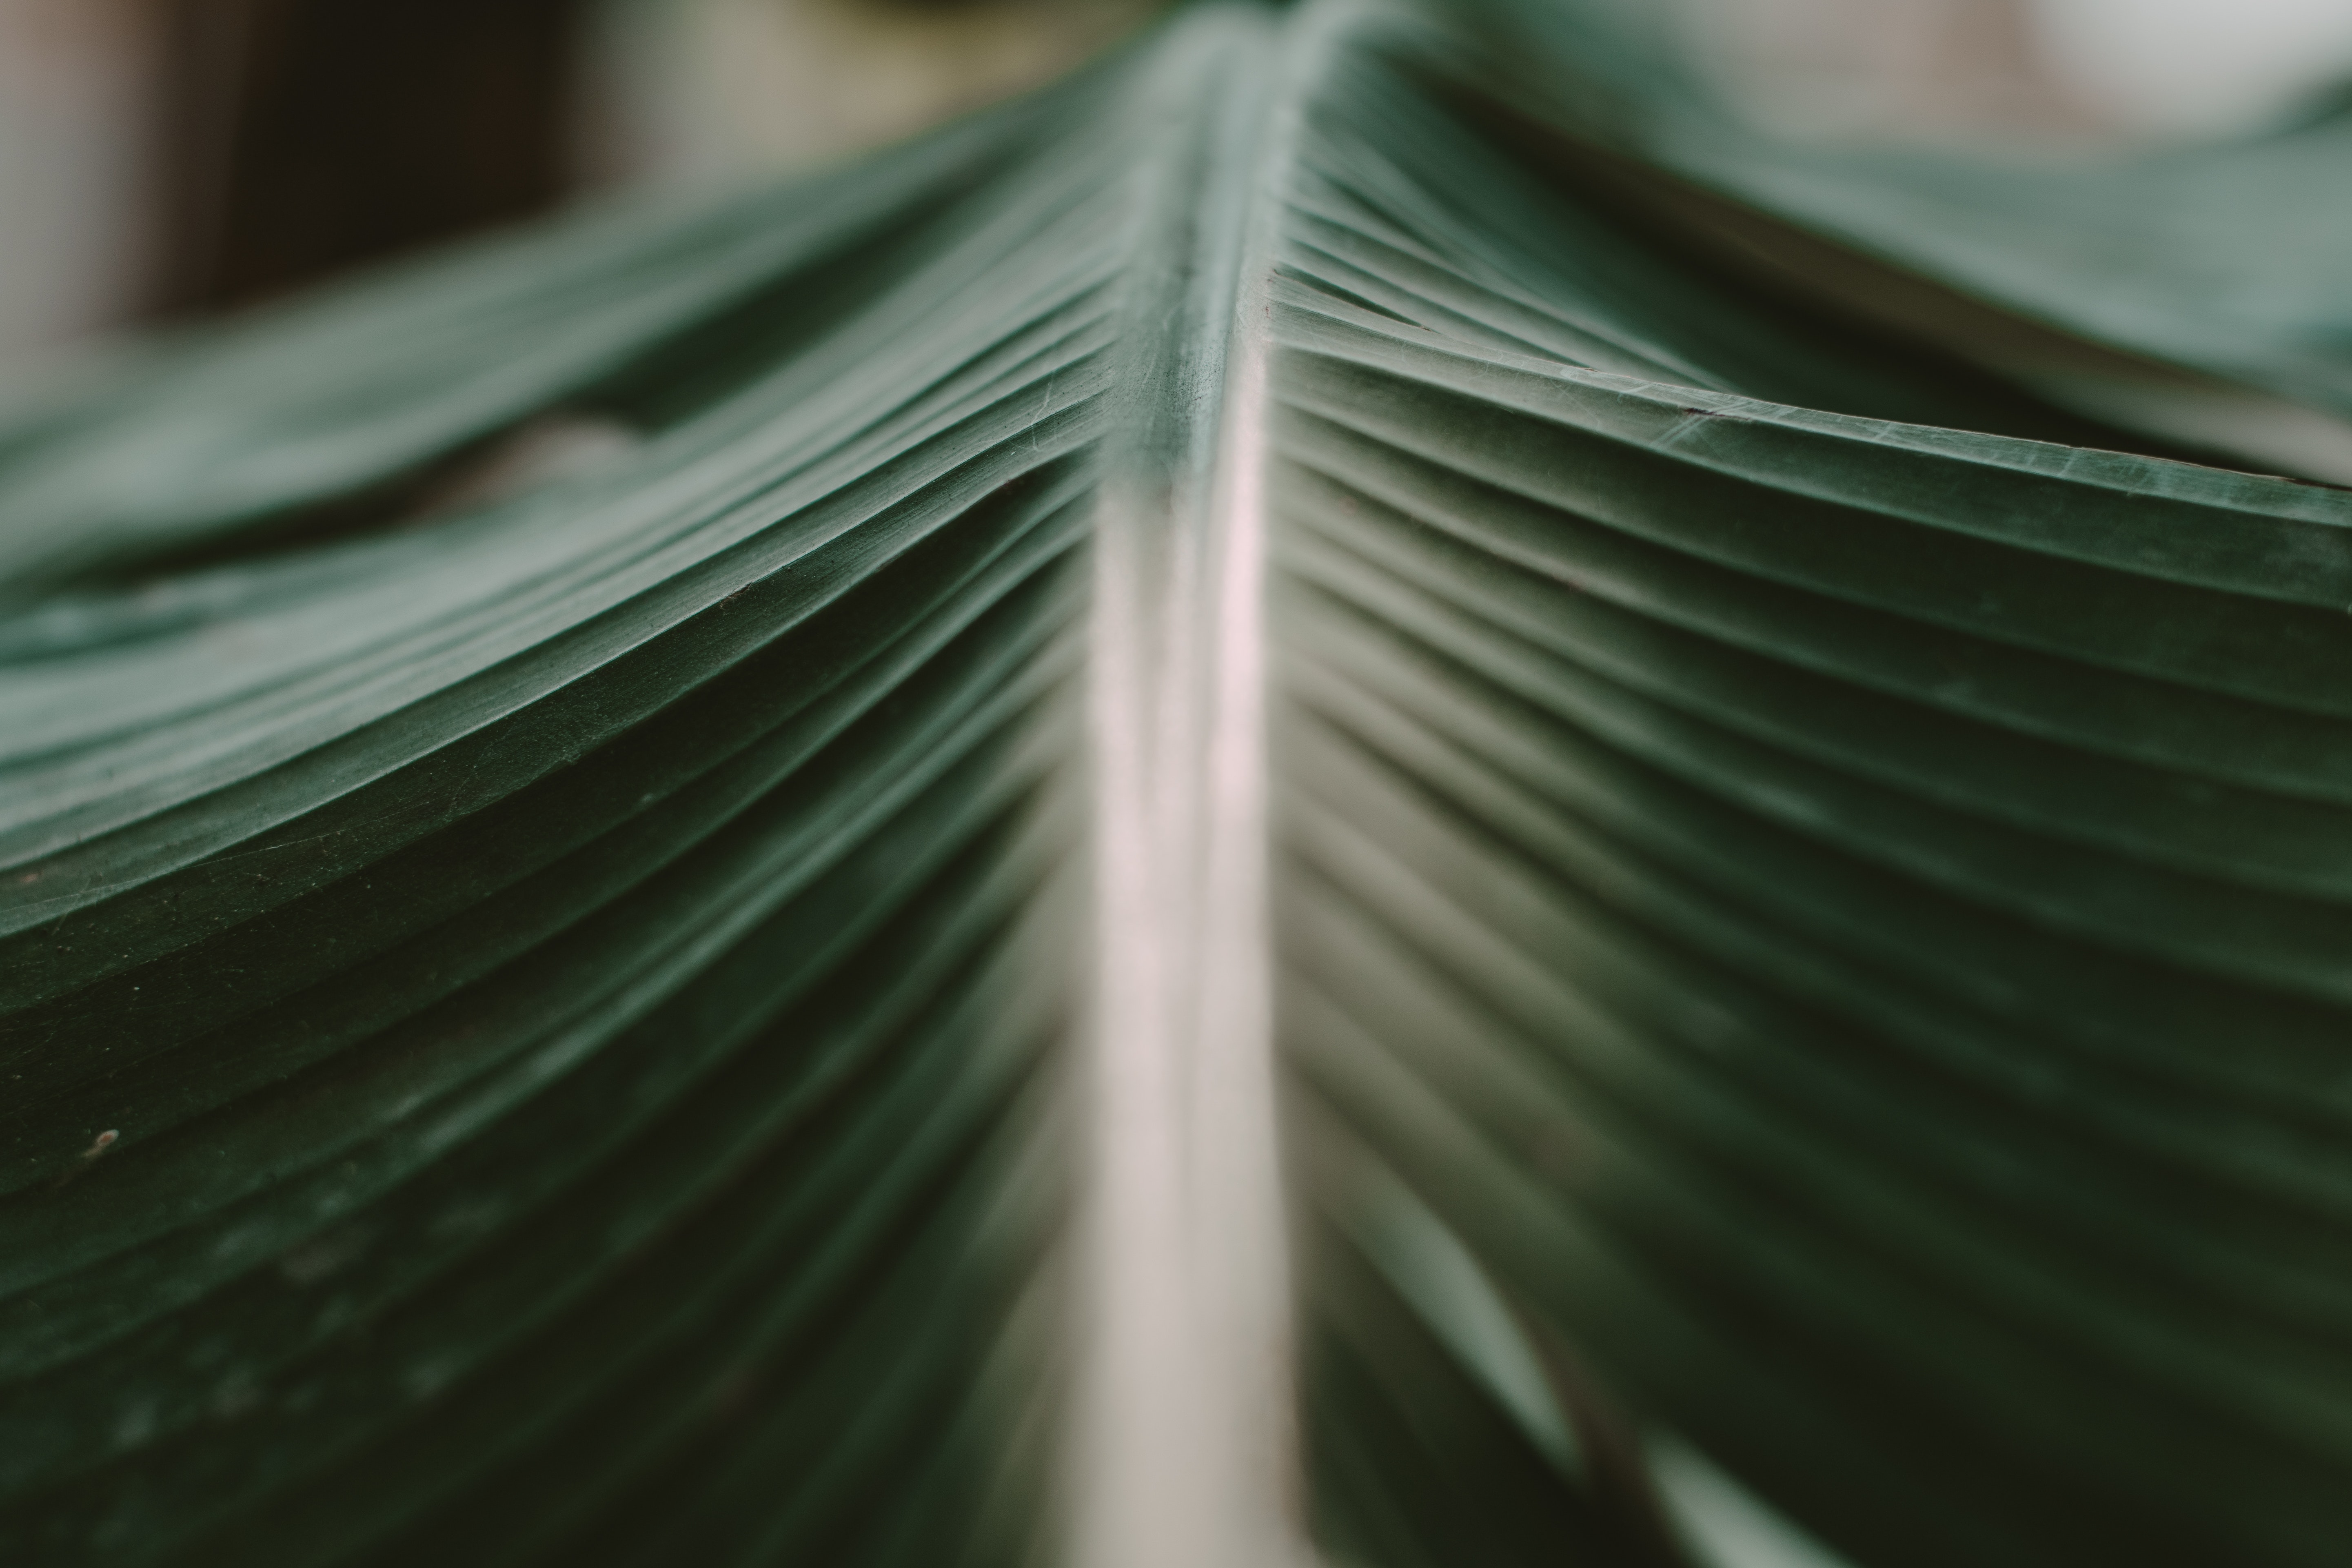
green, leaf, close up, line, plant, macro photography, Tints and shades, photography